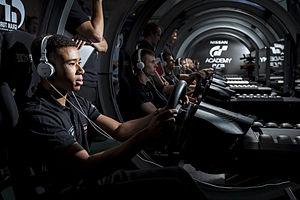
Jann Mardenborough est un pilote automobile britannique.